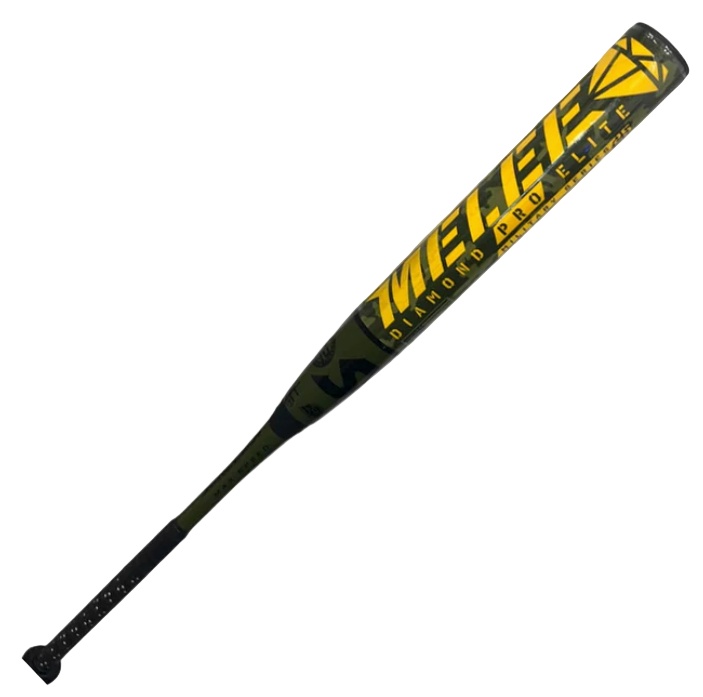
2025 SUNCOAST MELEE DIAMOND PRO ELITE 12" 2PC ENDLOAD MILITARY SERIES SSUSA SENIOR SLOWPITCH SOFTBALL BAT
Product description: Signatures: Darryl Waddy, Kenny Kibilko, Bobby Davis & Dax Mamuyac Engineered with our UFC Barrel Technology for enhanced durability and consistent performance on every hit! Max Speed Handle The Melee4 bats are engineered with a smaller handle diameter to maximize barrel whip resulting in vour max speed with excellent control of the bat. Stick & Spin Barrel Technology A tackified barrel surface that “grips” the ball on a cut swing, spinning the ball faster for a higher ball trajectory and max distance on vour blast! OPTI-DURA Performance Composite Aerospace-Grade Carbon Fiber combined with Suncoast’s Proprietary manufacturing process results in max performance and durability – hit after hit. Product Features: Approved by Senior Softball USA. Engineered with Suncoast’s proprietary STICK & SPIN Barrel Coating Technology to maximize the flight and distance characteristics of the softball. 12" Barrel 2 Piece Endload swing weight The Hi-Energy Link System is a patented duo-purpose connection ring between the barrel and handle which helps maximize the barrel’s energy transfer to the ball and keeps vibration from reaching your hands for increased comfort when you make contact. Equipped with the Suncoast tackified bat grip providing the ultimate in comfort and control Marked with Rotation Numbers on the barrel to aid in the rotation of the bat from hit to hit in order to lengthen the life-expectancy of the Melee Max 2. Legal for Play in all SSUSA and ISA Sanctioned Leagues and Tournaments Free Shipping
Brand: ExclusiveBats
Category: Sporting Goods > Athletics > Baseball & Softball > Softball Bats